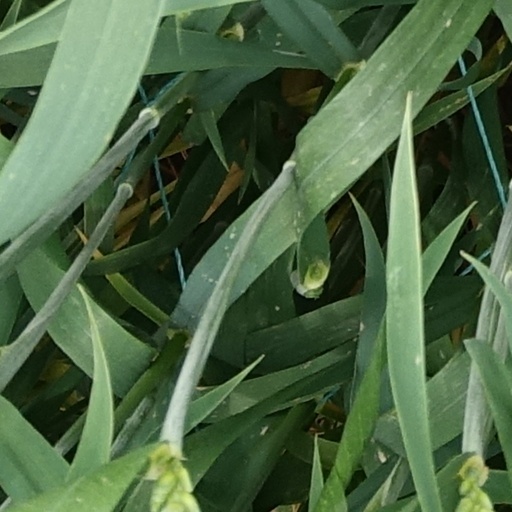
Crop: wheat